Nozzle and flapper

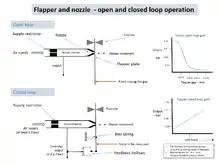
Basic mechanism of nozzle and flapper pneumatic displacement detector

The operating principle makes use of the high gain effect when a flapper plate is placed a small distance from a small pressurized nozzle emitting a fluid.